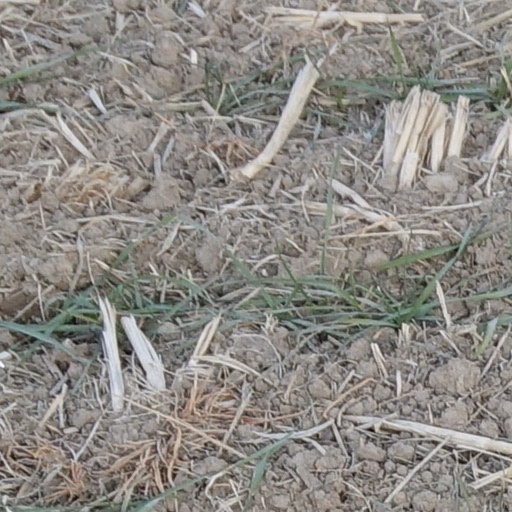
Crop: wheat